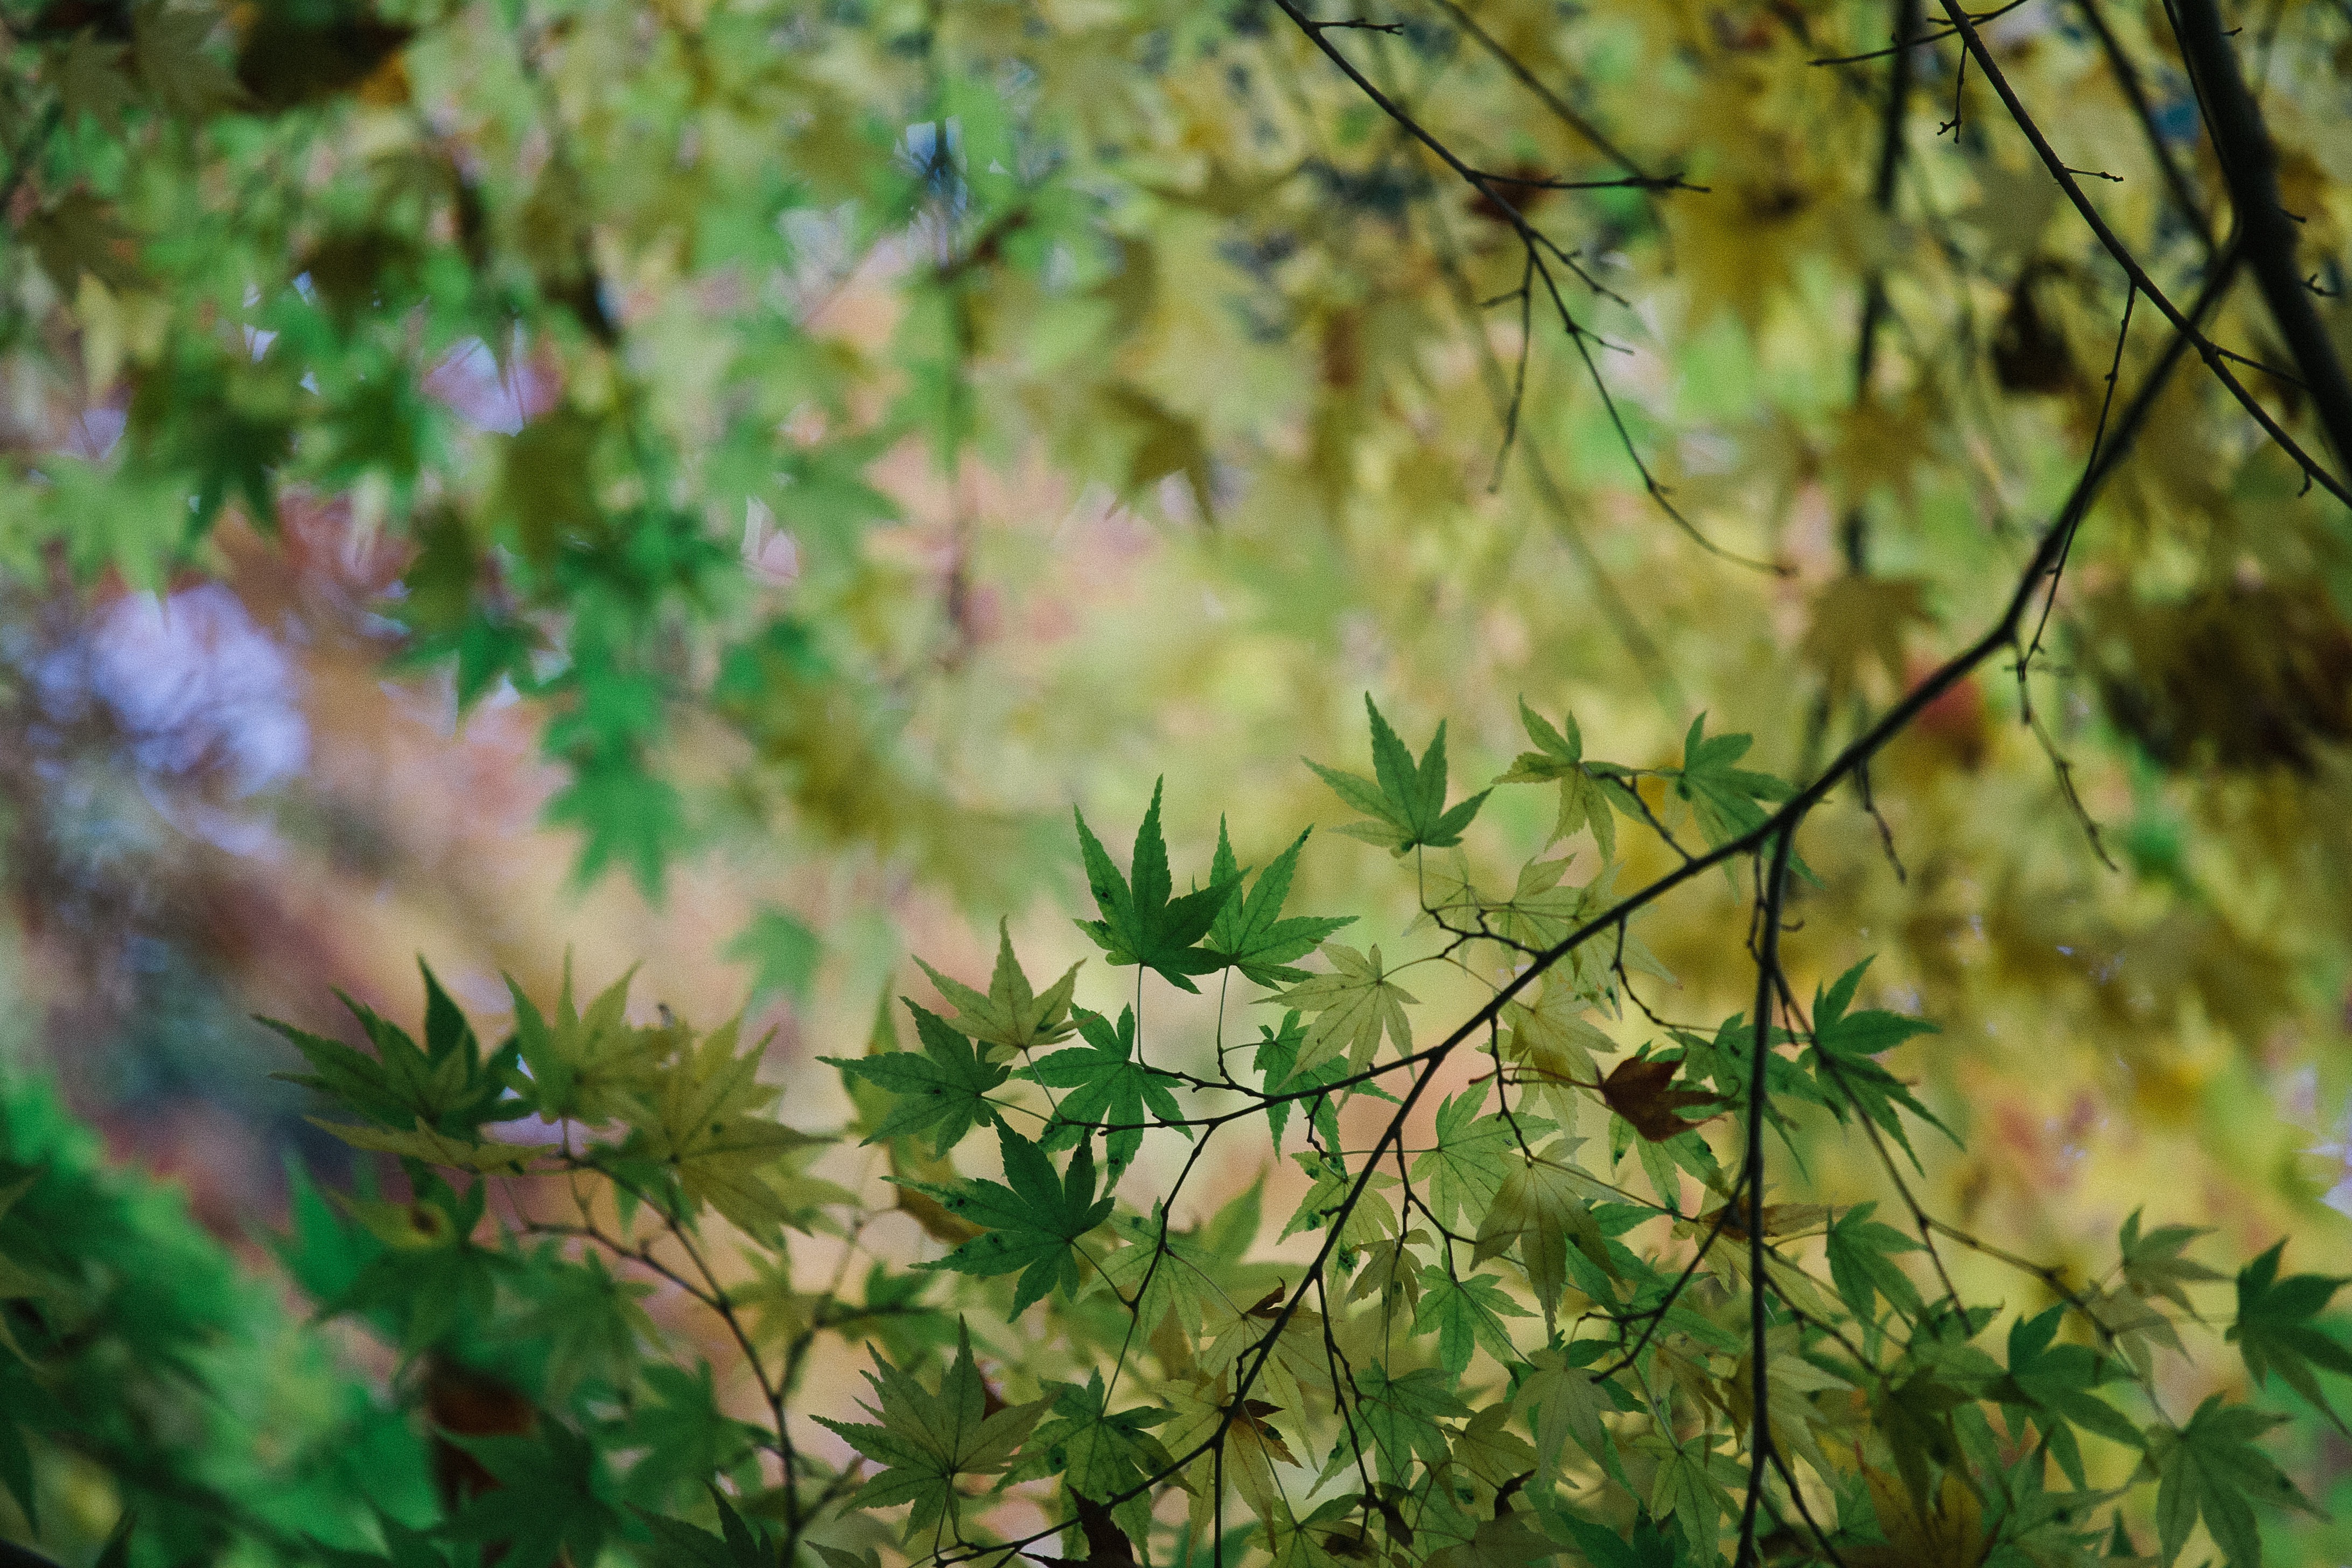
tree, nature, forest, grass, branch, plant, meadow, sunlight, leaf, flower, green, autumn, botany, flora, season, maple tree, wildflower, vegetation, shrub, deciduous, woodland, flowering plant, natural environment, woody plant, land plant